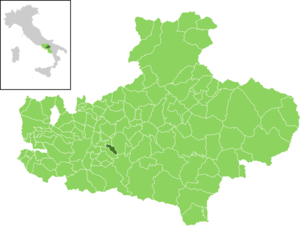
Salza Irpina est une commune italienne de la province d'Avellino dans la région Campanie en Italie.